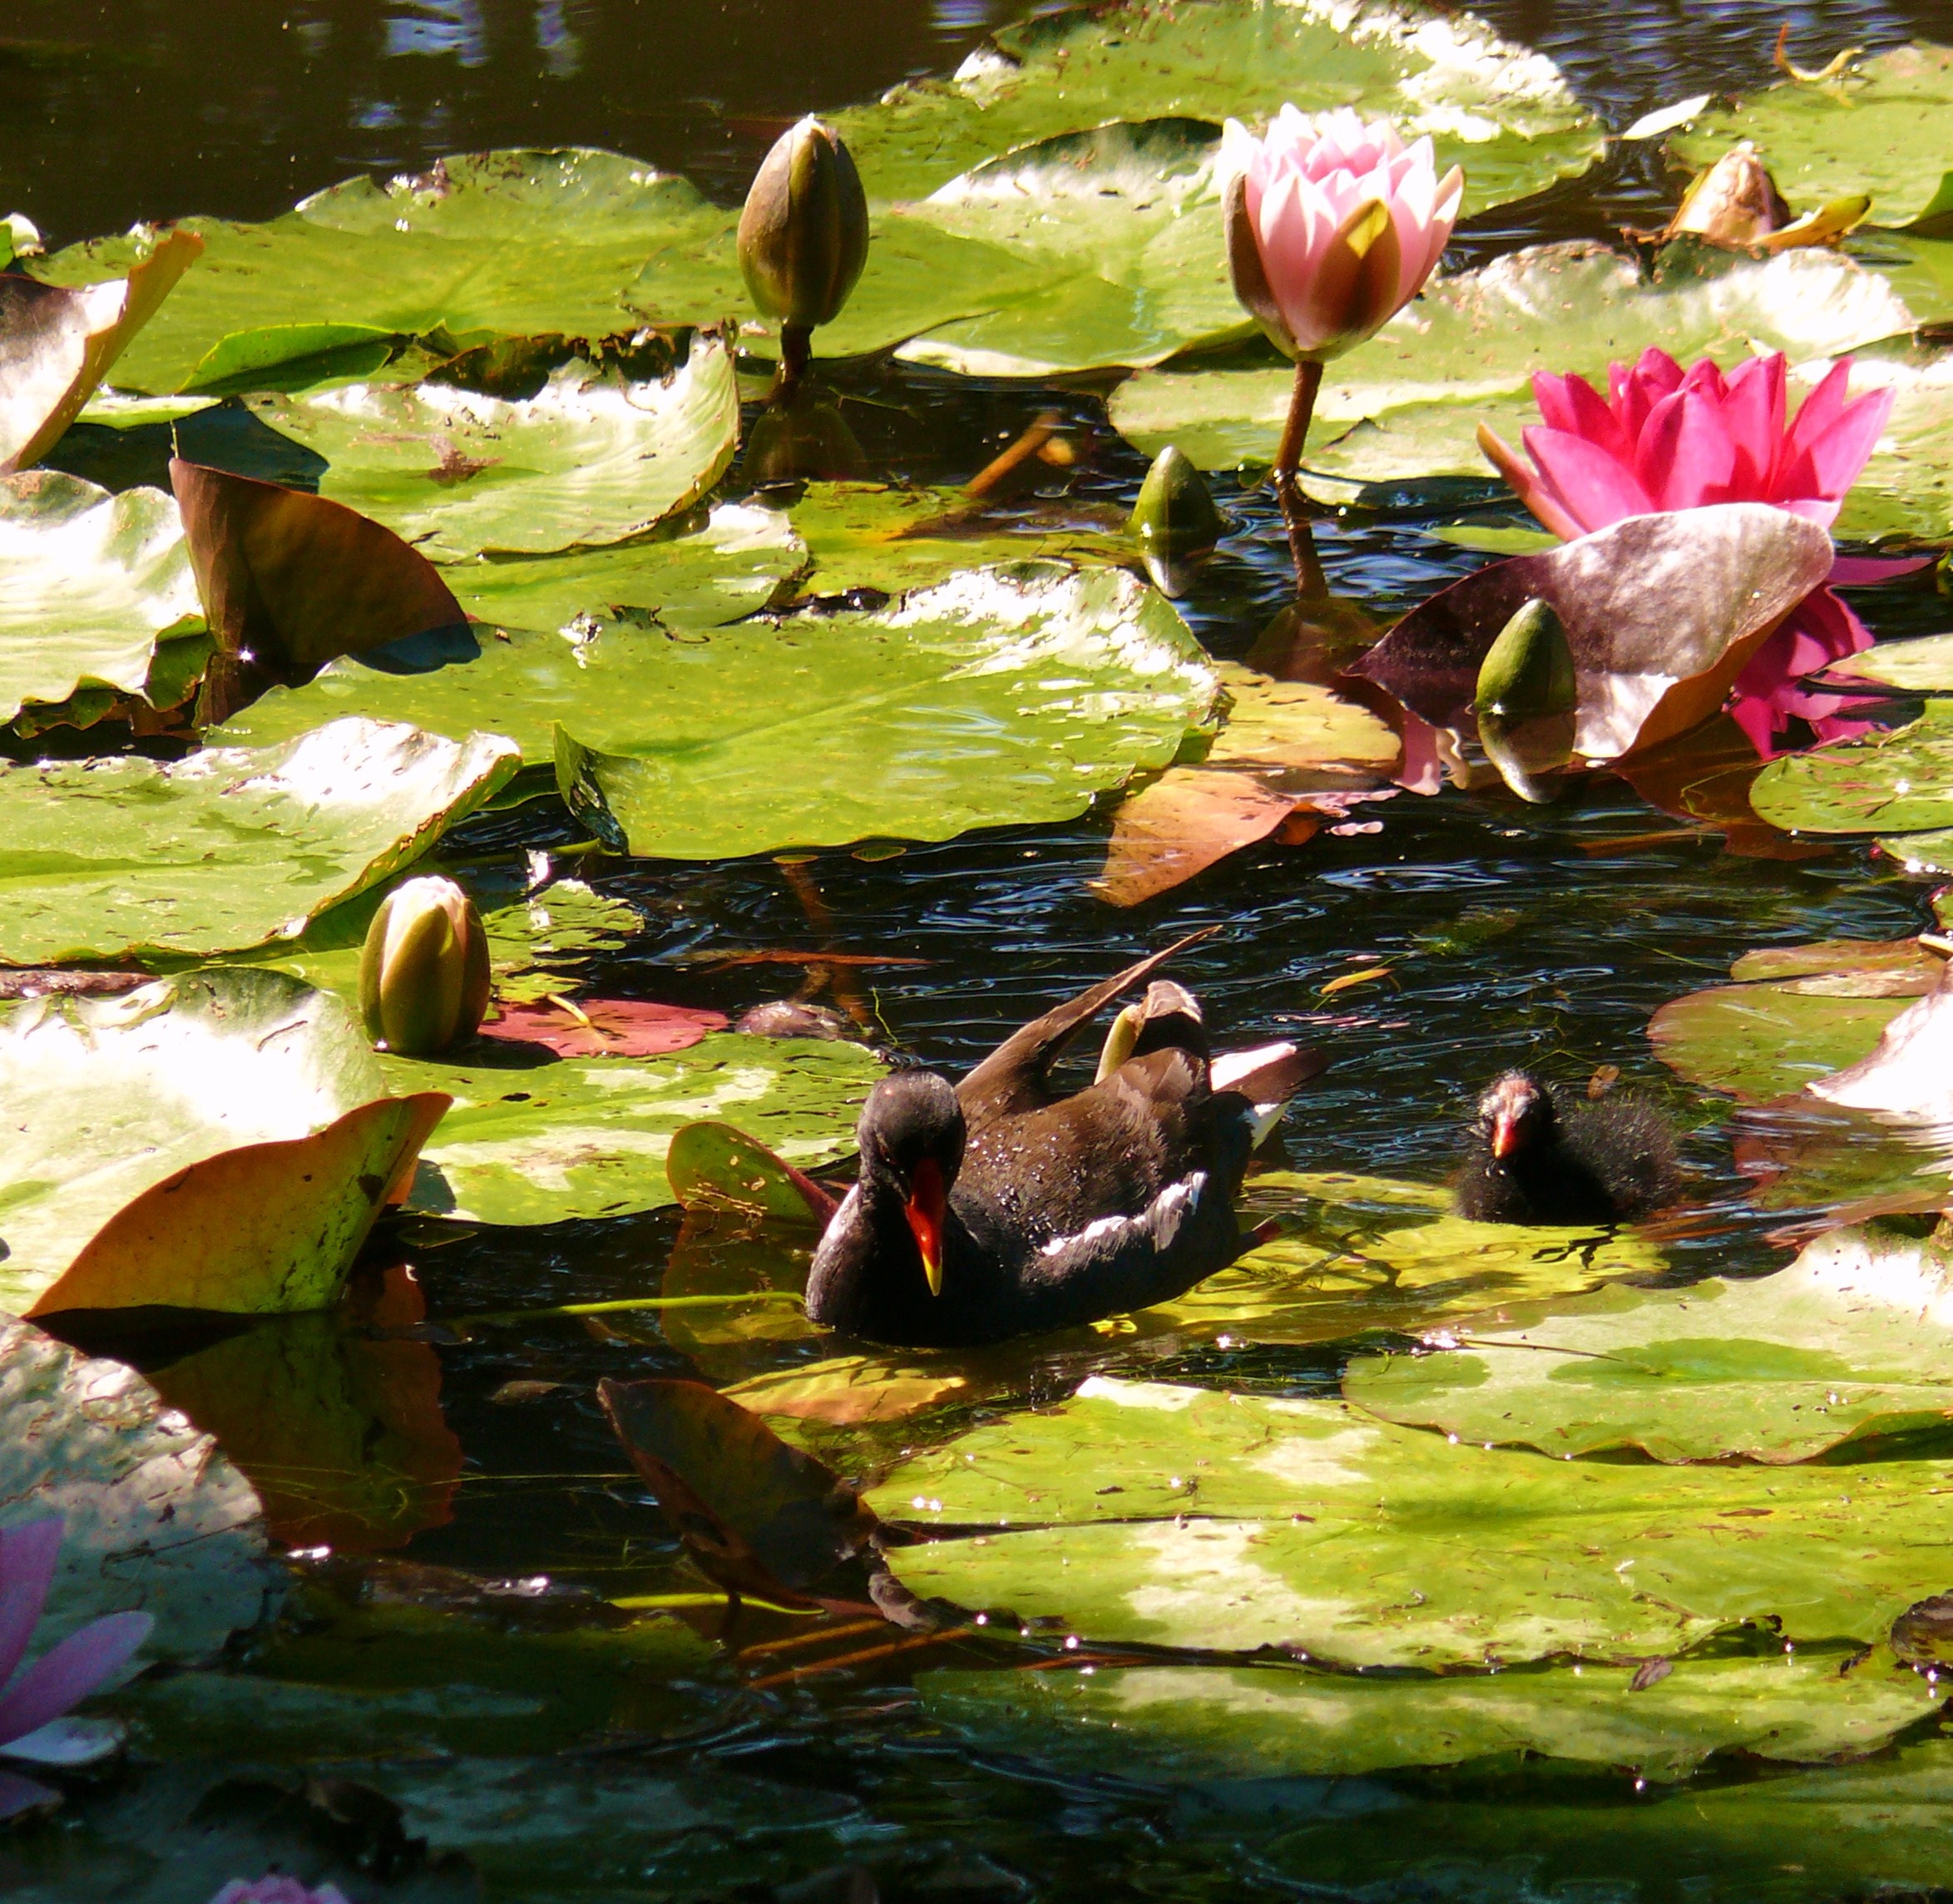
water, nature, bird, plant, leaf, flower, animal, pond, green, autumn, botany, garden, flora, fauna, animals, lilies, chick, water lilies, water bird, moorhen, water plan, monet garden